Bariloche

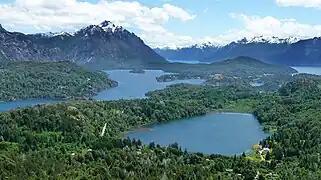
View of the Nahuel Huapi National Park landscape surrounding Bariloche

Besides tourism and related services, Bariloche is home of advanced scientific and technological activities. The Centro Atómico Bariloche is a research center of the National Atomic Energy Commission, where basic and applied research in many areas of the physical sciences is carried out. The complex also houses Instituto Balseiro, a higher education institution of the Universidad Nacional de Cuyo, with a small and carefully selected number of students. The institute confers degrees in Physics and Nuclear, Mechanical and Telecommunications Engineering, as well as Masters and Doctorate degrees in Physics and Engineering. The city also hosts INVAP, a high-technology company that designs and builds nuclear reactors, state-of-the-art radars and space satellites, among other projects.